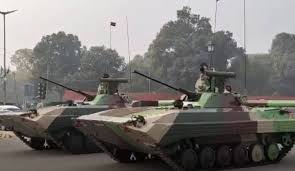
Label: BMP